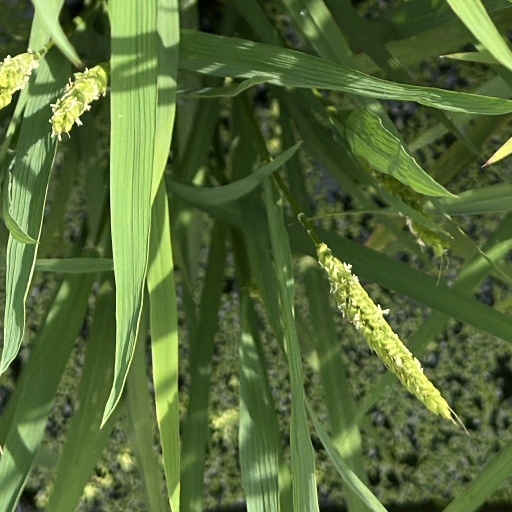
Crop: rice